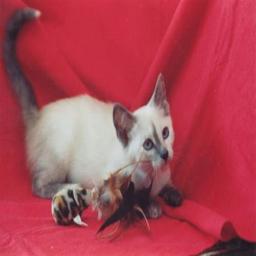
Animal: cats